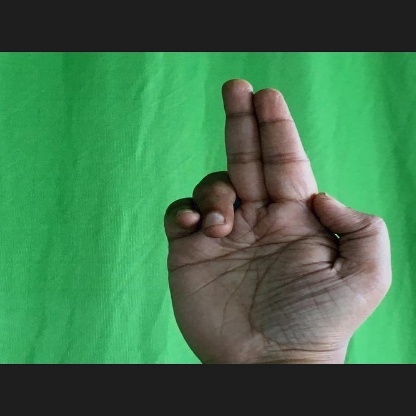
Mudra: Ardhapathaka